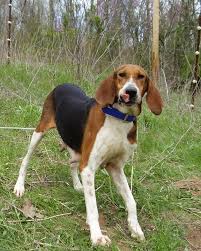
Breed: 216-n000063-Walker_hound